Malay cuisine

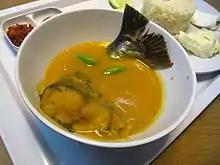
"Tempoyak ikan patin", pangasius fish in fermented durian sauce

Traditional cooking methods in Malay cuisine are quite similar to life in Malay villages, slow and relaxed, as most Malay food is cooked on low heat for a long time compared to Chinese food. There are numerous methods of cooking which consist of dry and moist methods. (using a small amount of oil or fat in a shallow pan over relatively high heat), (food smoked or grilled with the ingredients often cut into pieces or thinly sliced to facilitate fast cooking), (food, mainly dried spices, fried without oil), and (warmed over low heat to dry) are examples of terms for dry-heat cooking methods. On the other hand, moist-heat cooking methods includes terms such as (cooking in a pot, especially rice), (boiling or simmering), (blanching or dipping food such as vegetables into hot water) and (simmering or boiling food).